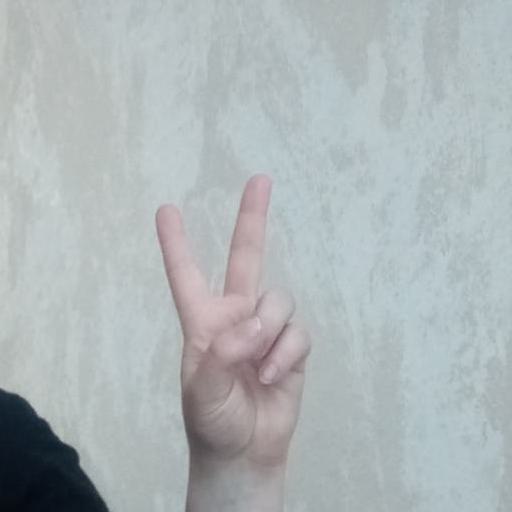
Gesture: peace